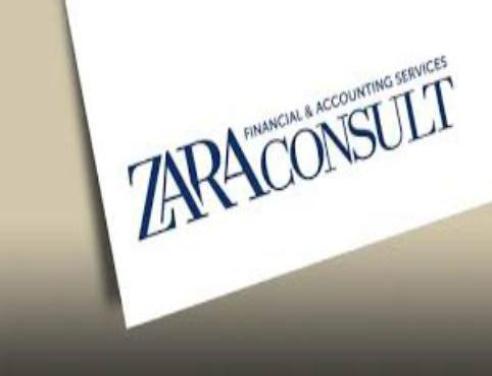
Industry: Clothes